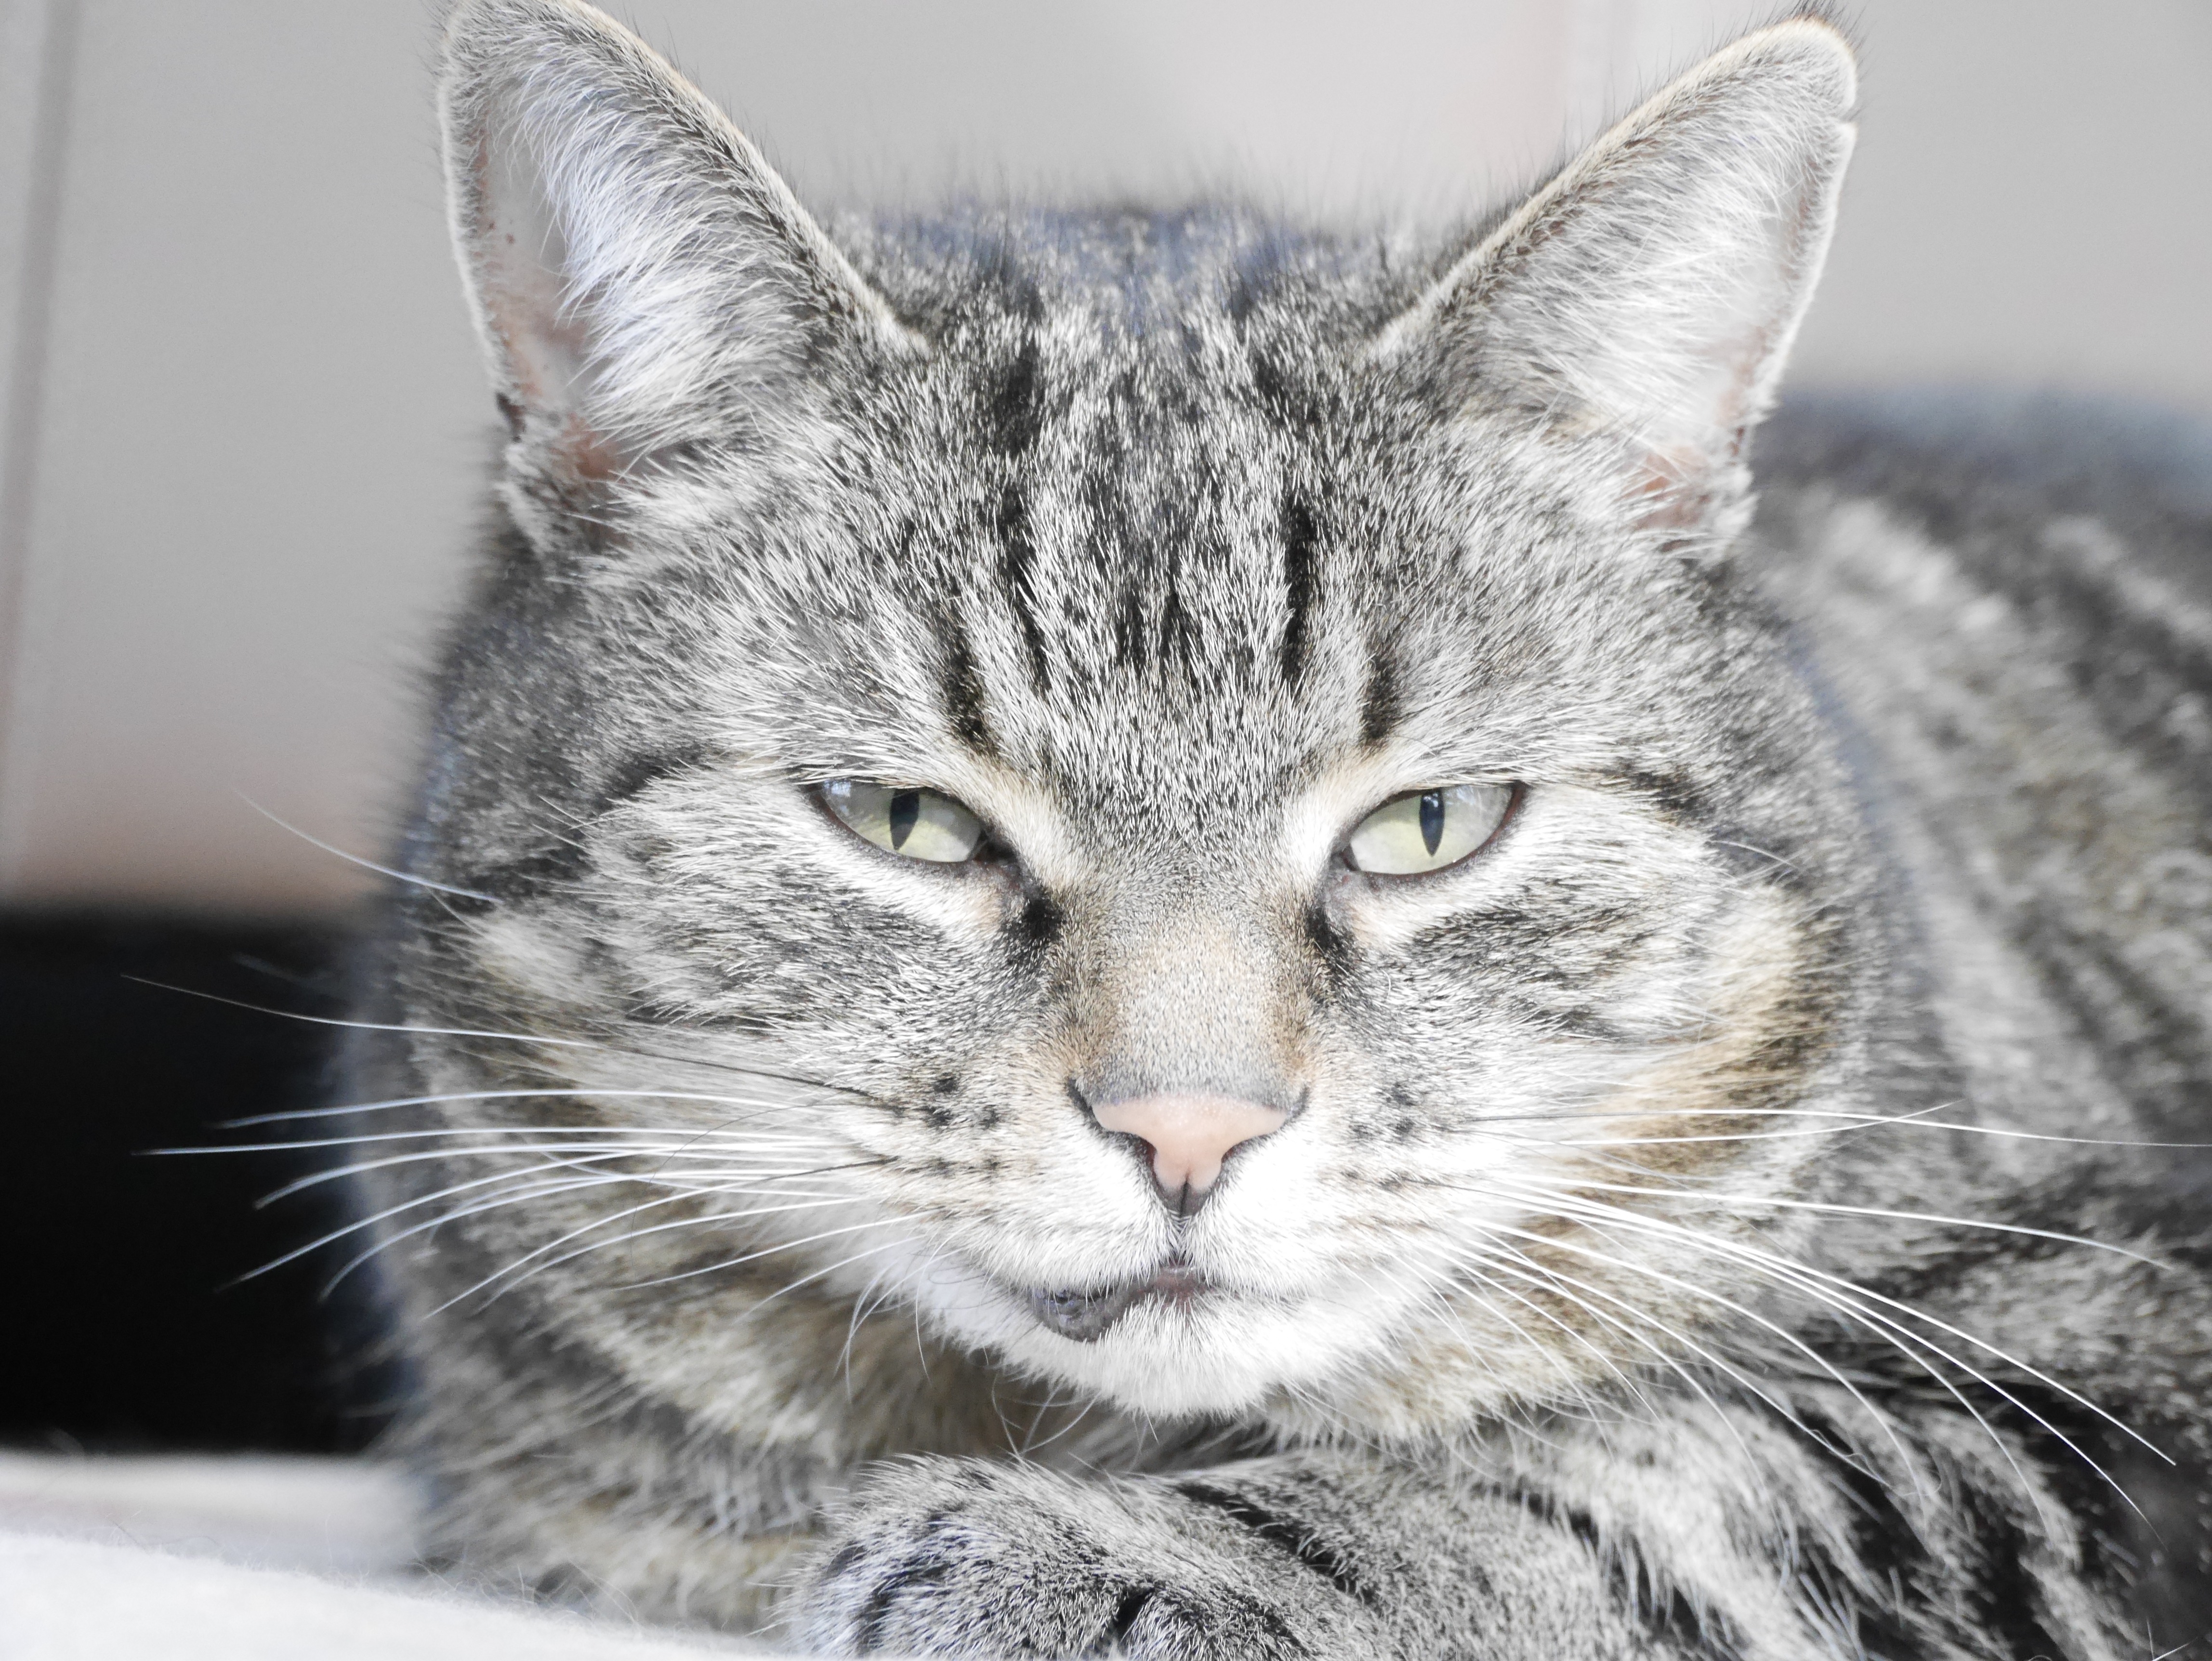
animal, pet, kitten, cat, mammal, fauna, close up, face, whiskers, adidas, vertebrate, mieze, tabby cat, norwegian forest cat, european shorthair, wild cat, small to medium sized cats, cat like mammal, domestic short haired cat, pixie bob, american shorthair